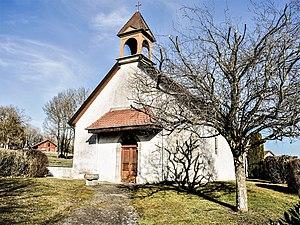
Chapelle Saint-Ermenfroi à Santoche. Pays de Clerval. Doubs
La liste des chapelles du Doubs présente les chapelles situées sur le territoire des communes du département français du Doubs. Il est fait état des diverses protections dont elles peuvent bénéficier et, notamment, les inscriptions et classements au titre des monuments historiques.
Santoche est une ancienne commune française située dans le département du Doubs en région Bourgogne-Franche-Comté.